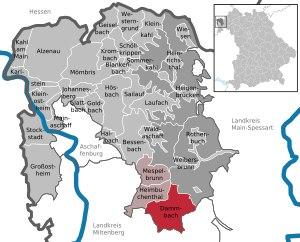
Dammbach est une commune allemande de Bavière, située dans l'arrondissement d'Aschaffenbourg et le district de Basse-Franconie.